Beadle

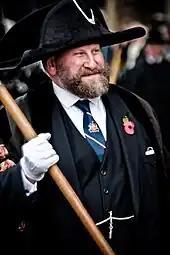
A Livery Company beadle.

The second group are paid employees of the livery companies of the City. These beadles are usually assistants to the company's clerk, being responsible for attendance on the court and master of the company, originally to enforce its trade policy and uphold discipline (especially among the company's apprentices) but now to act as masters-of-ceremony at formal banquets and to accompany the master on civic occasions. The title "hall beadle" is sometimes used by the hall manager of a livery hall responsible for the company's treasure and the efficient running of the hall, especially if let on a commercial basis.